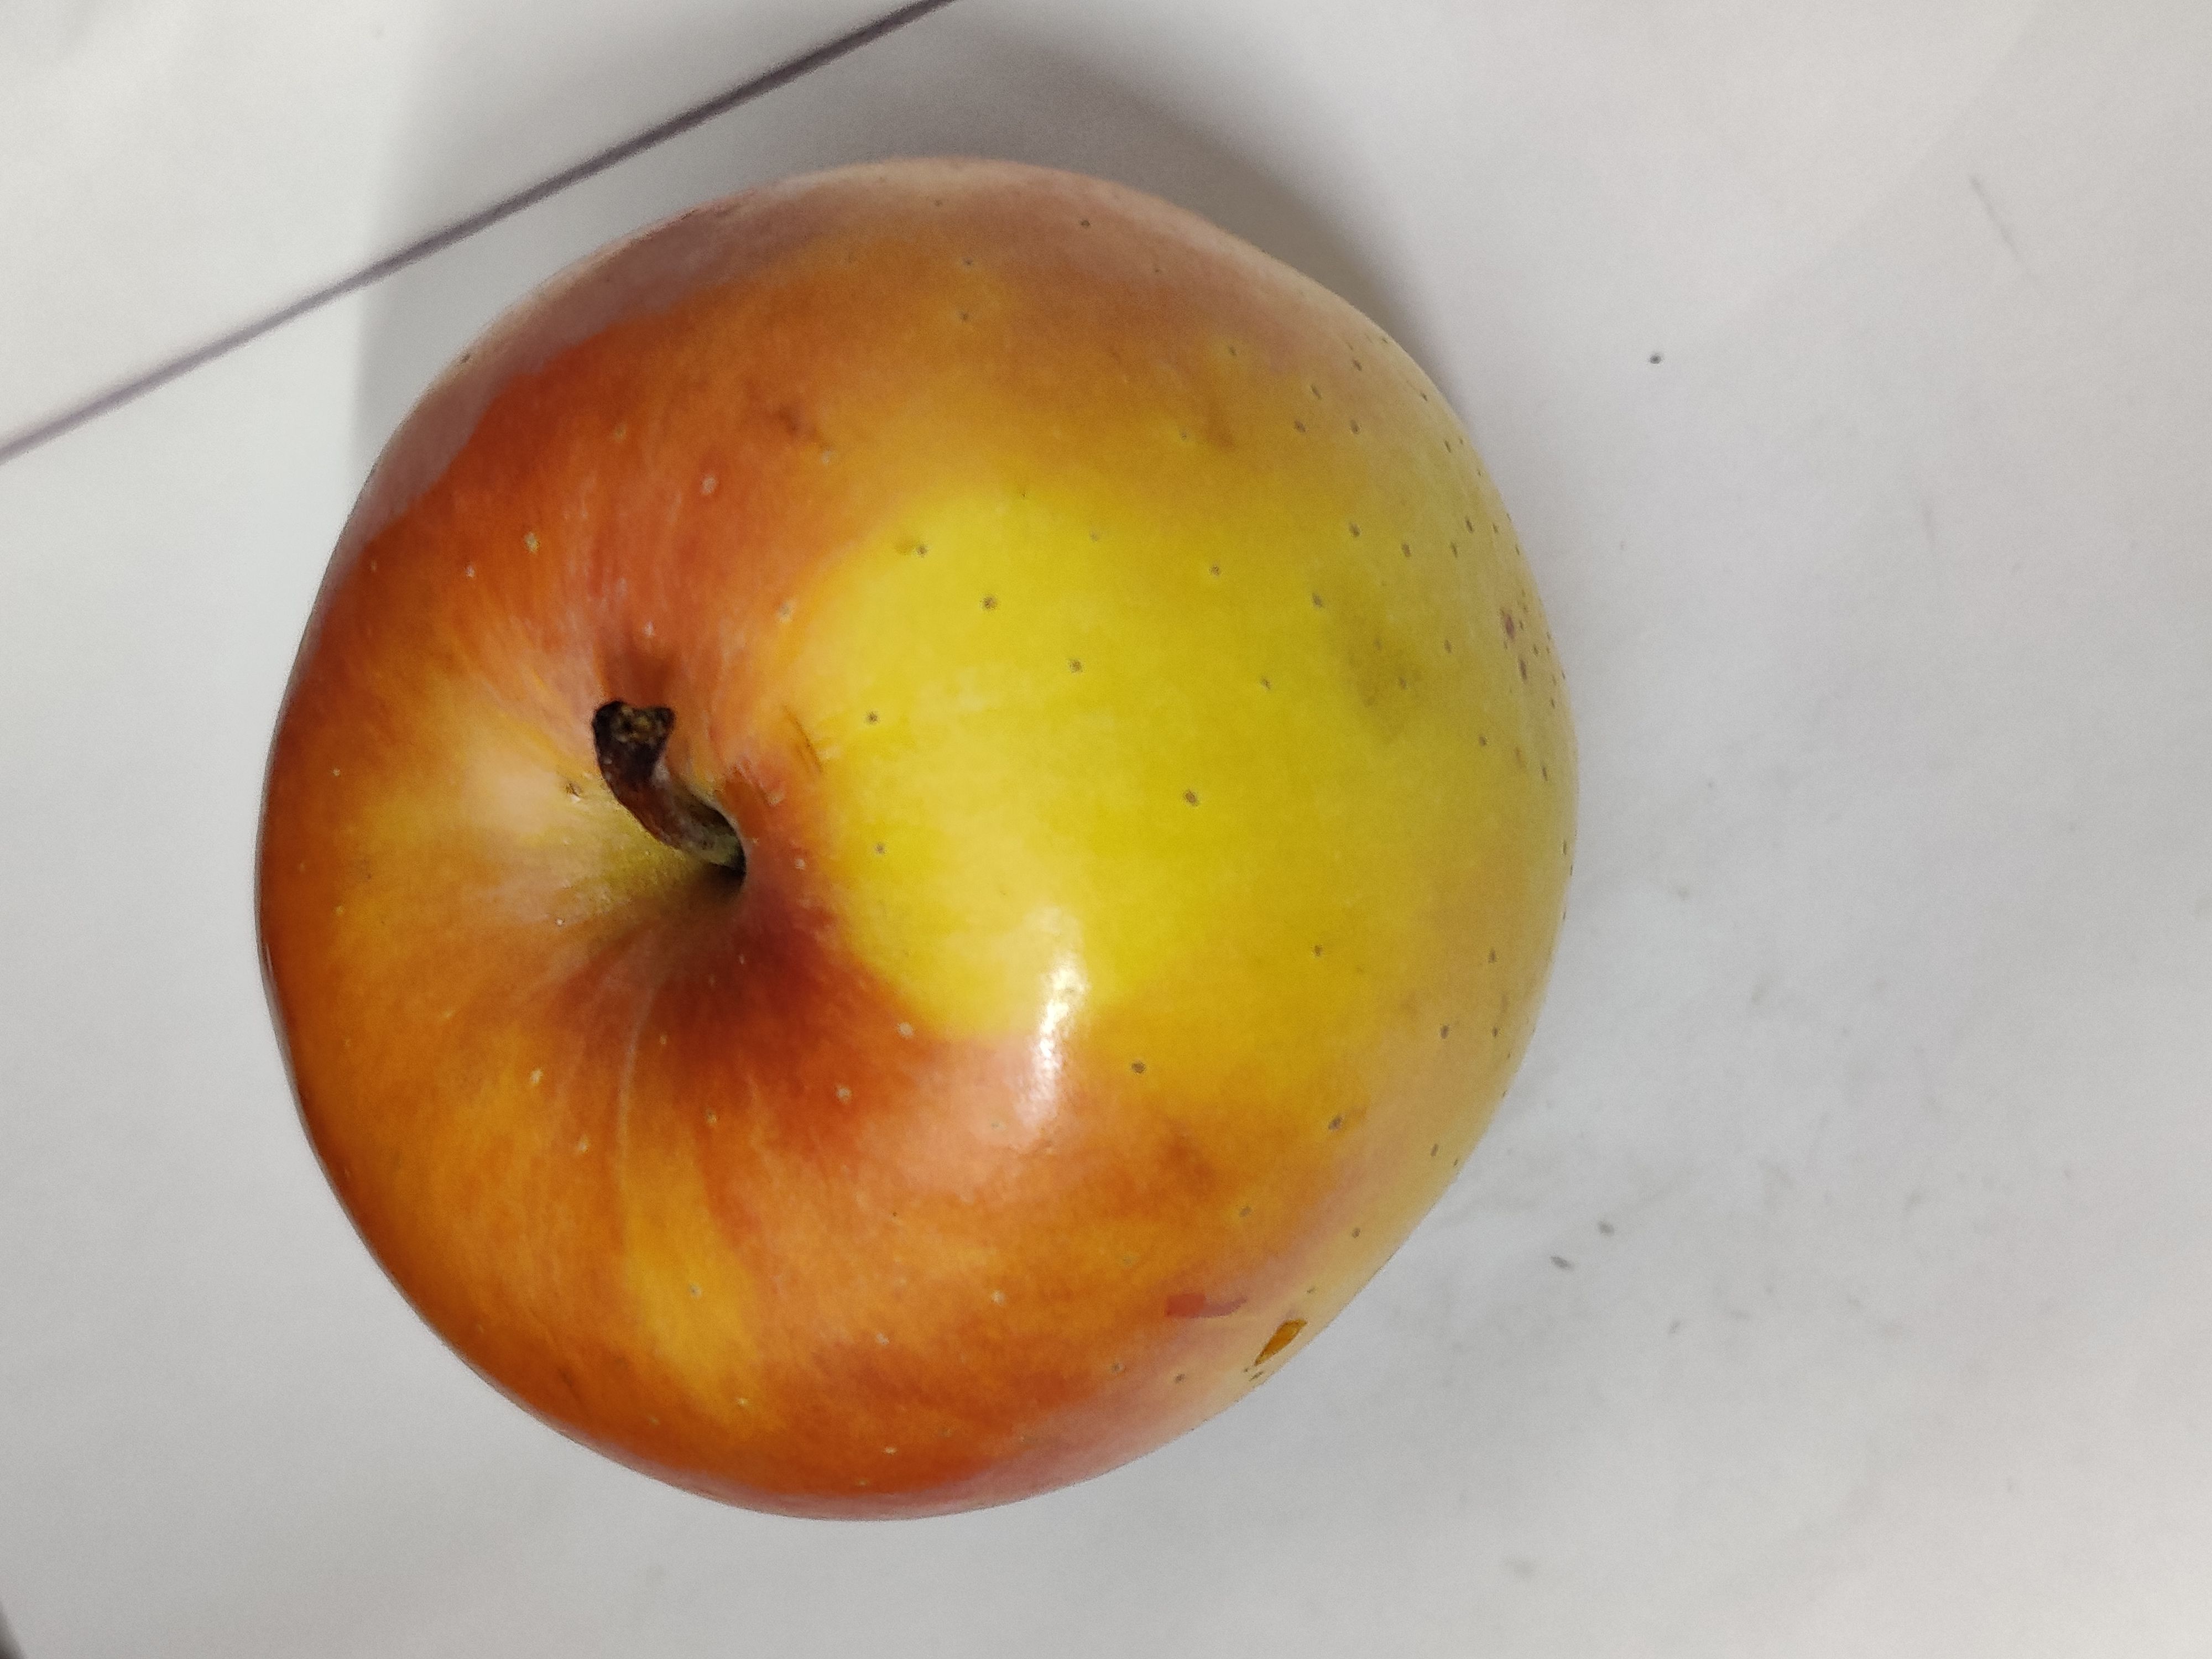
Fruit: apple
Grade: 1st-grade